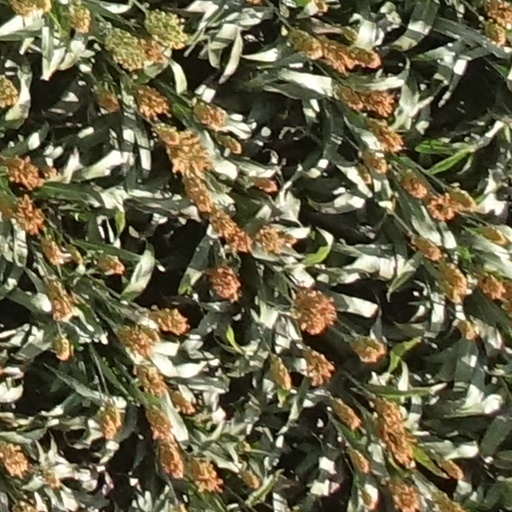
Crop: sorghum